In Family We Trust

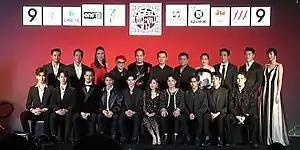
Part of the series' cast, together with director Songyos and executives Anuwat and Takonkiet, at the press event on 5 September 2018

"In Family We Trust" was originally slated to be broadcast on channel One 31 during 21:15–22:45 on Saturdays, beginning on 1 September, but the schedule was later changed to twice weekly, 20:45 on Fridays and 20:10 on Saturdays. The first episode was released on 14 September. In addition to the TV broadcast, each episode is released to the free Line TV streaming service at 22:00 on the same day.